Anthony Delhalle

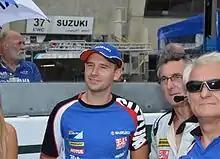
Anthony Delhalle in 2014.

Anthony Delhalle (11 January 1982 – 9 March 2017) was a French Grand Prix motorcycle racer. He rode a Suzuki GSX-R1000 in the FIM CEV Superbike European Championship and the Endurance FIM World Championship. He died on 9 March 2017, after falling from his bike during a test on the Circuit Paul Armagnac near Nogaro and breaking his neck.